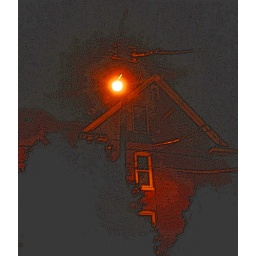
street lamp in the alley